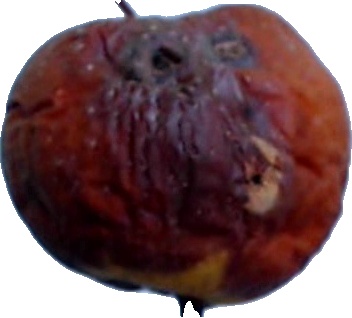
Label: apple_rotten_1